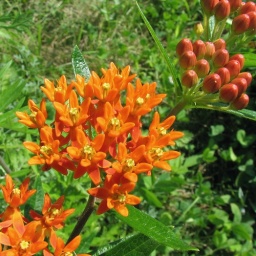
The butterfly weed is so striking in flower, in New England we are not used to seeing the orange in nature!